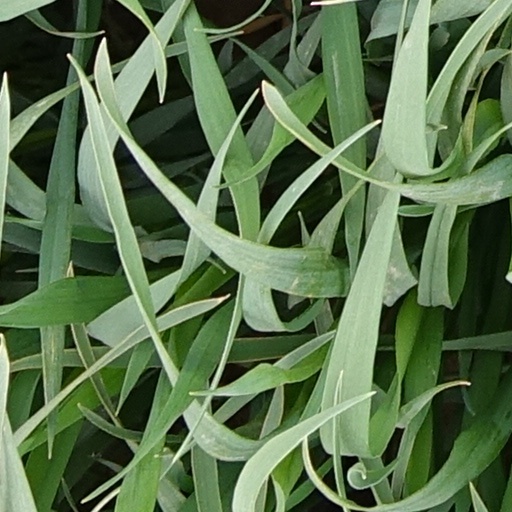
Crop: wheat